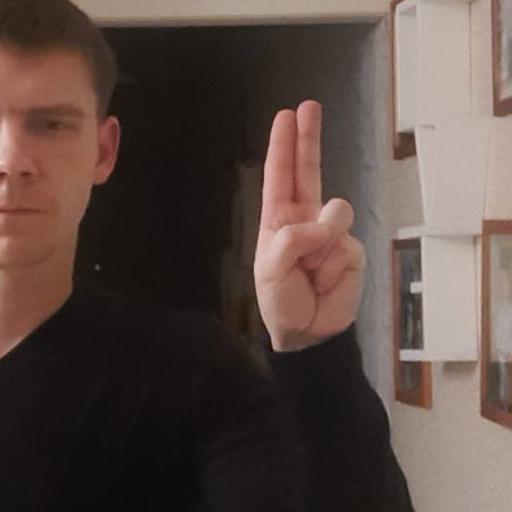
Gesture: two_up